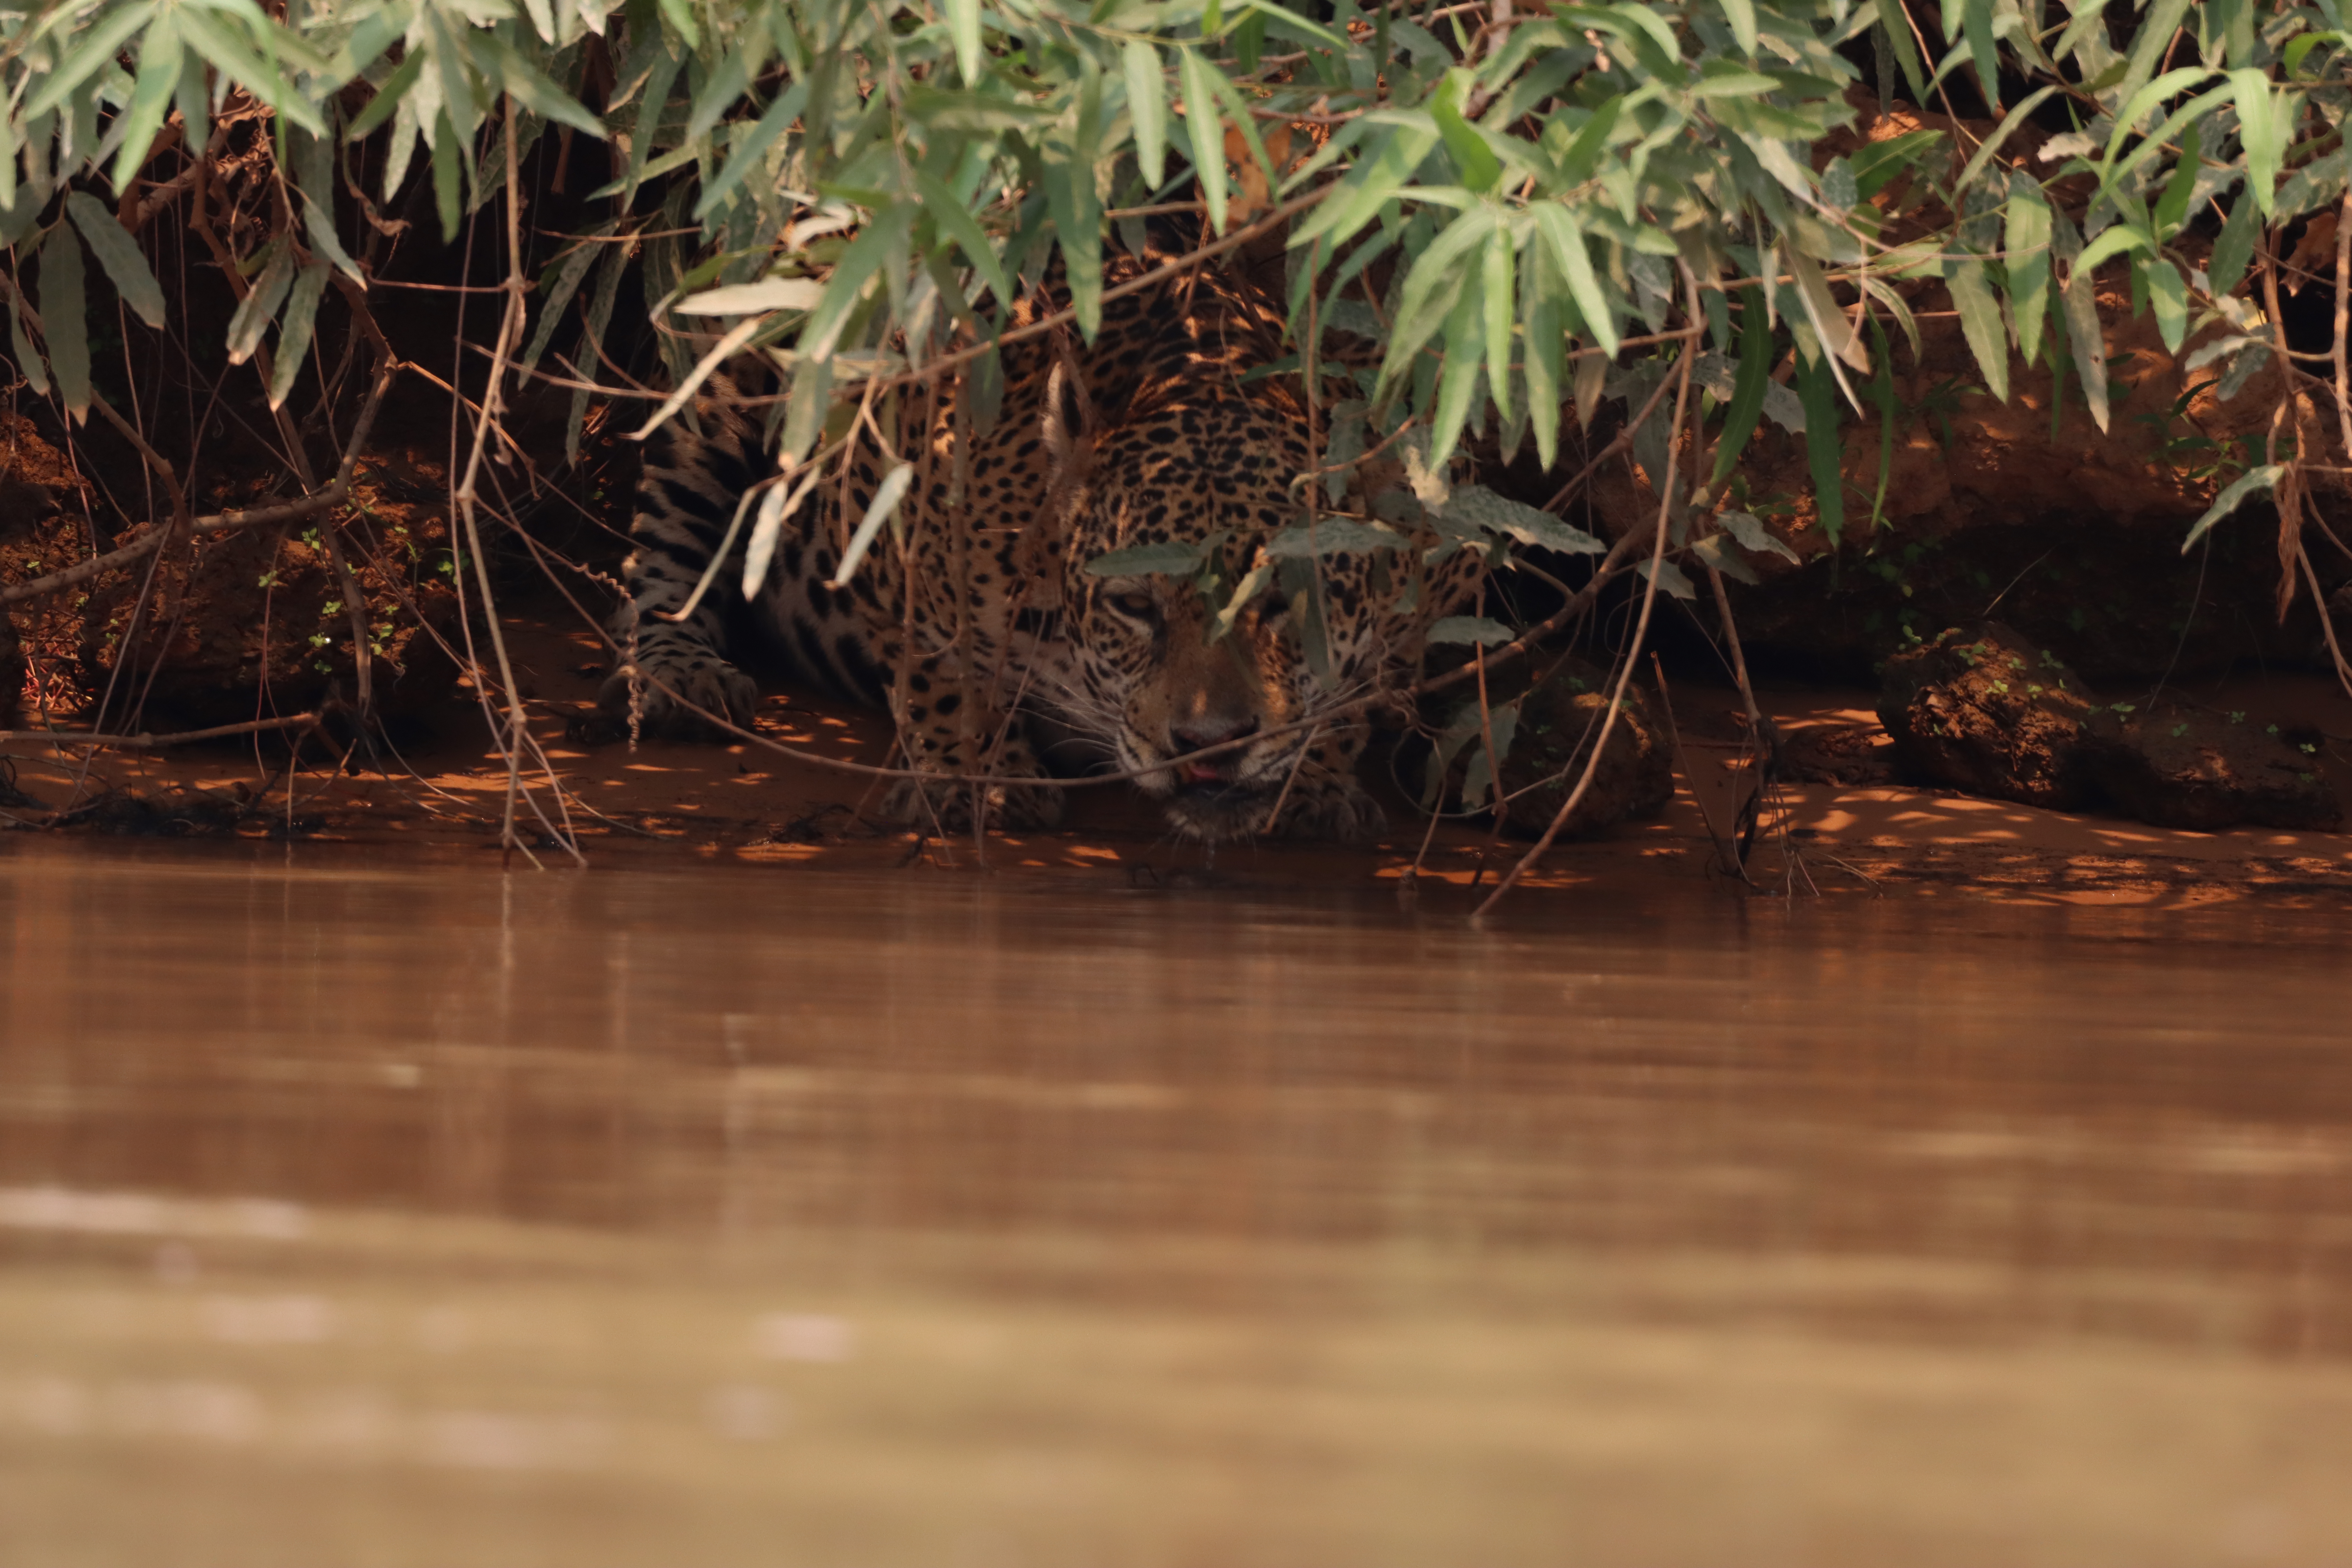
Jaguar: Overa